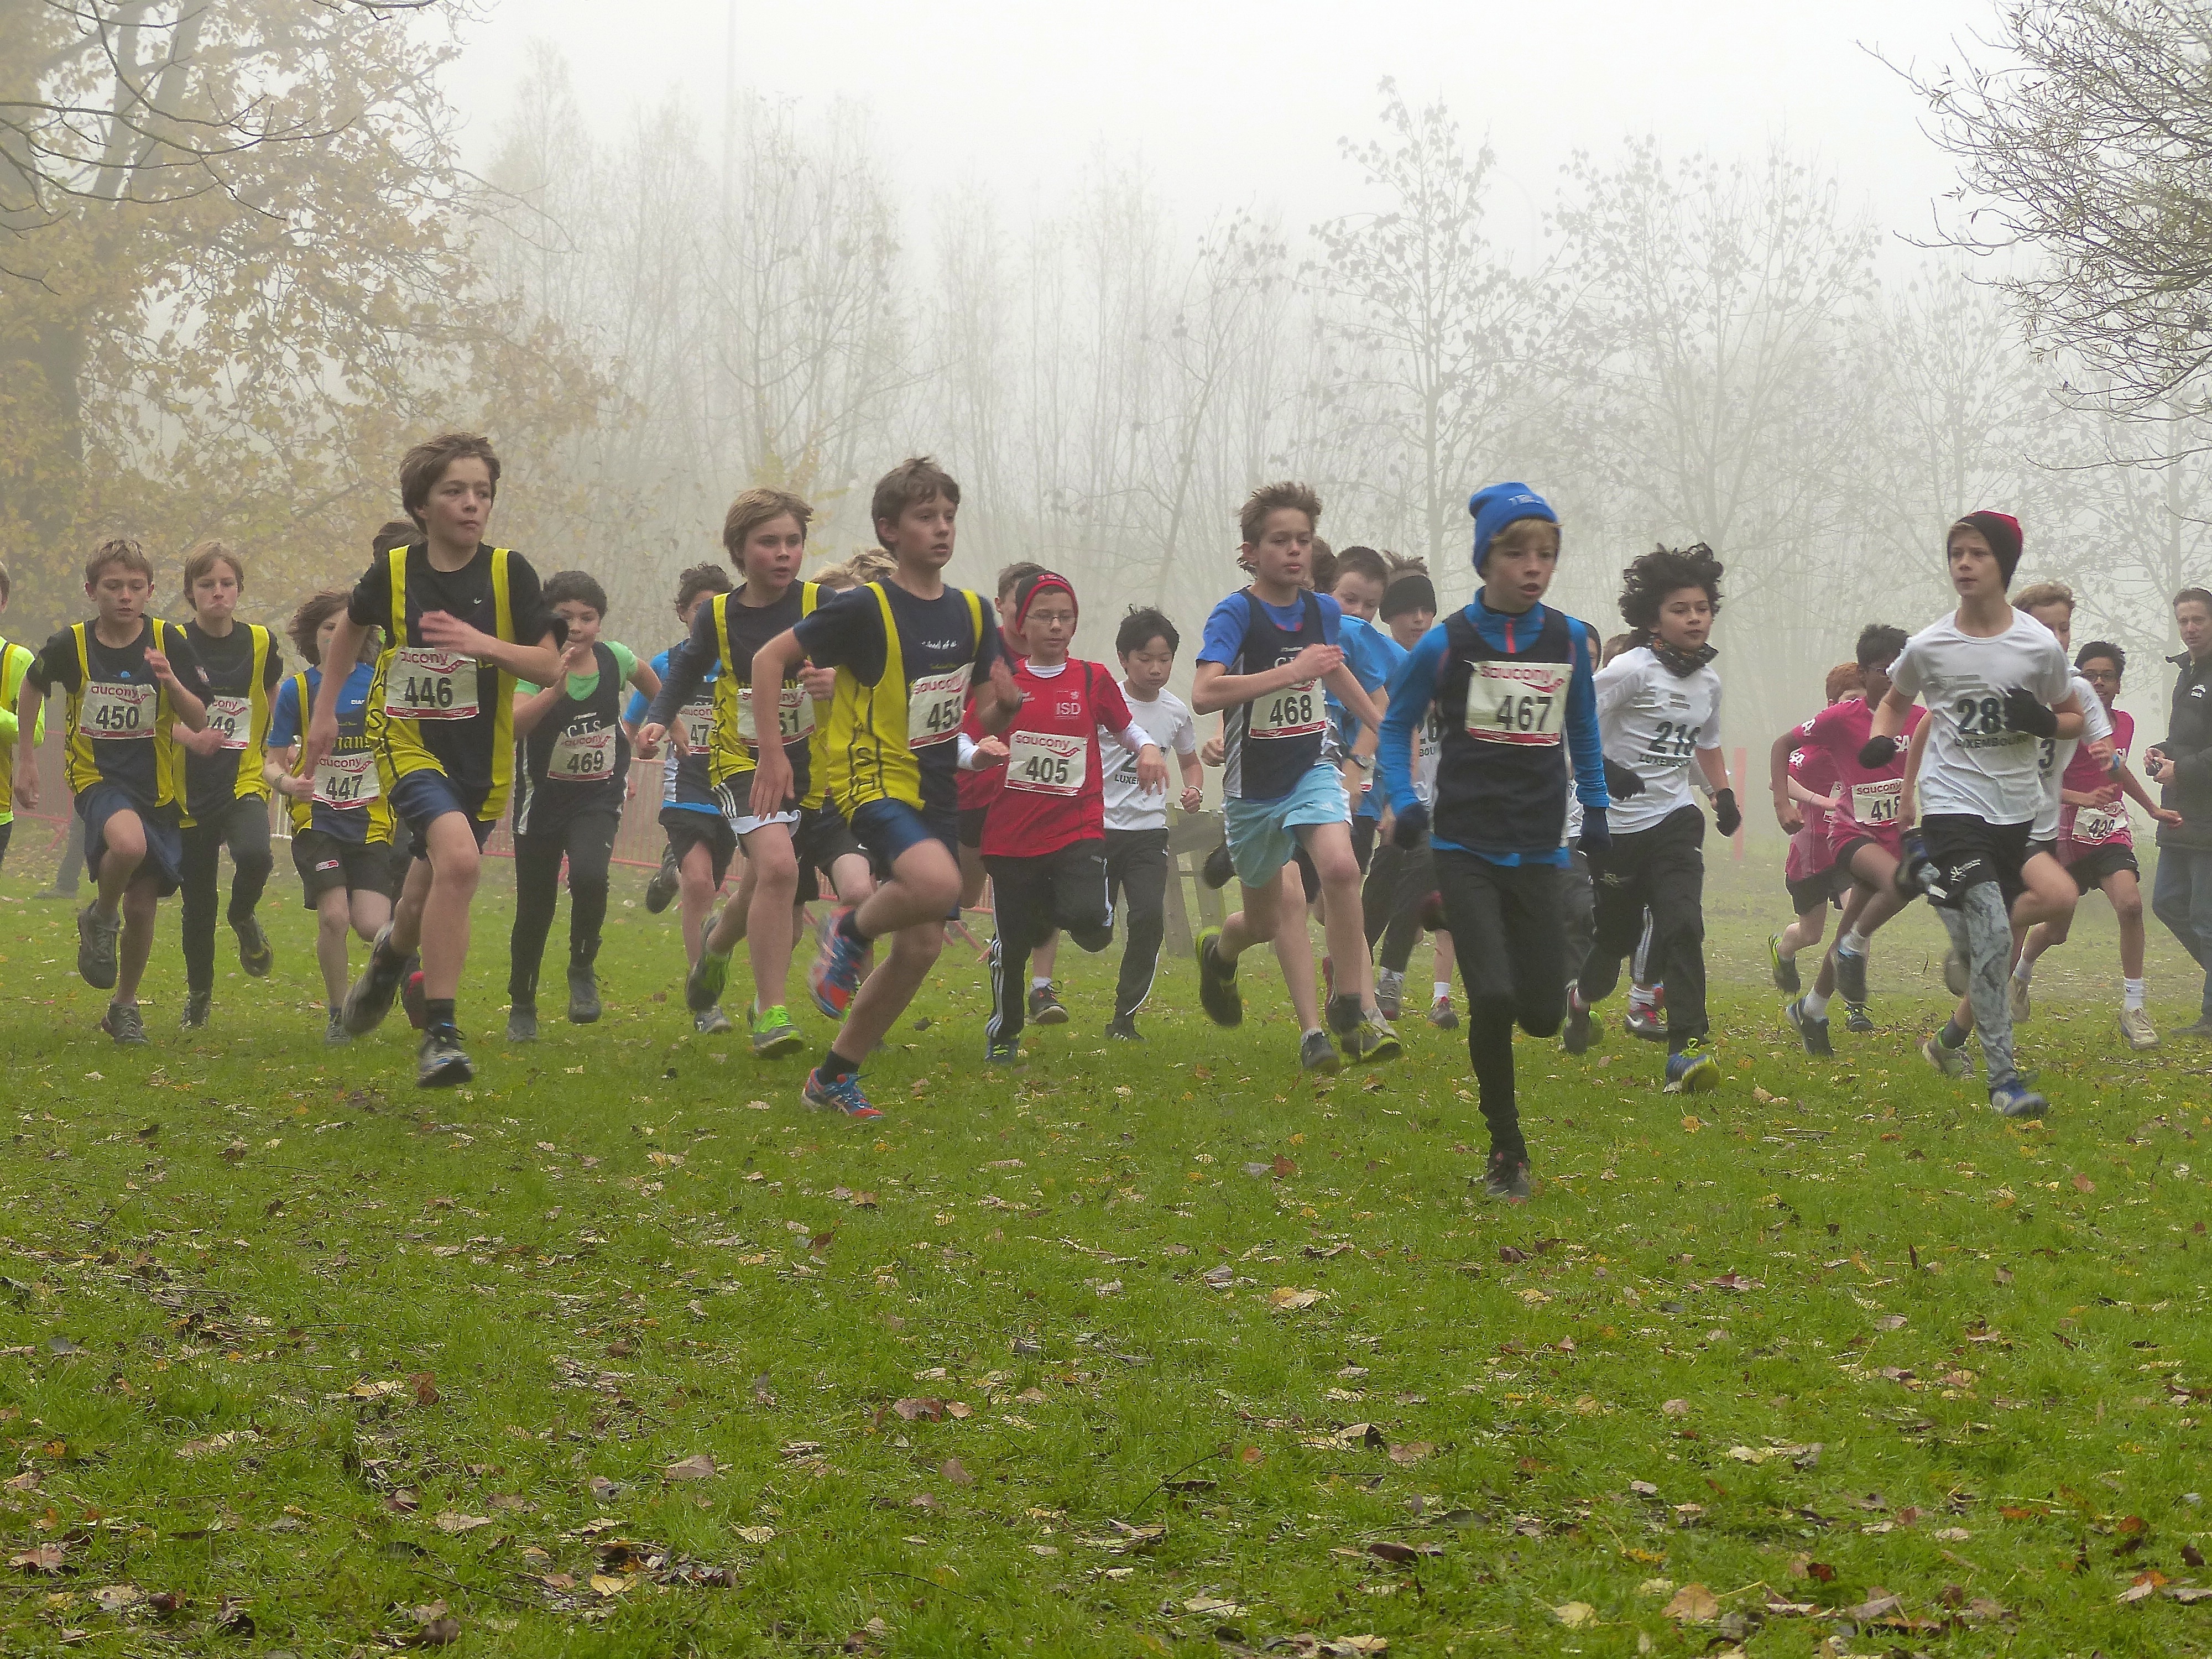
person, fog, mist, sport, meadow, running, recreation, ash, crosscountry, belgium, race, competition, team, sports, championship, endurance, athletics, xc, antwerp, necis, physical exercise, outdoor recreation, human action, individual sports, ultramarathon, duathlon, cross country running, cross country cycling